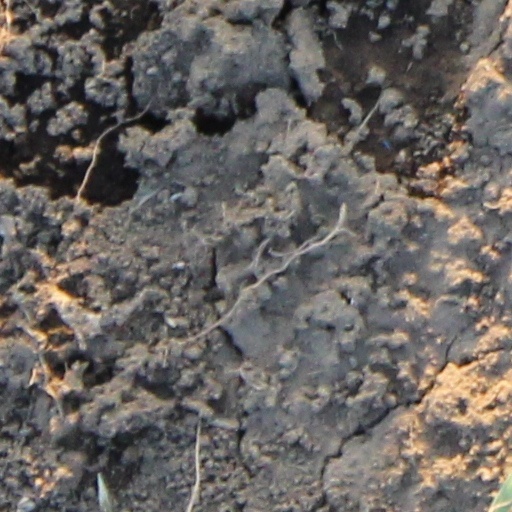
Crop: wheat